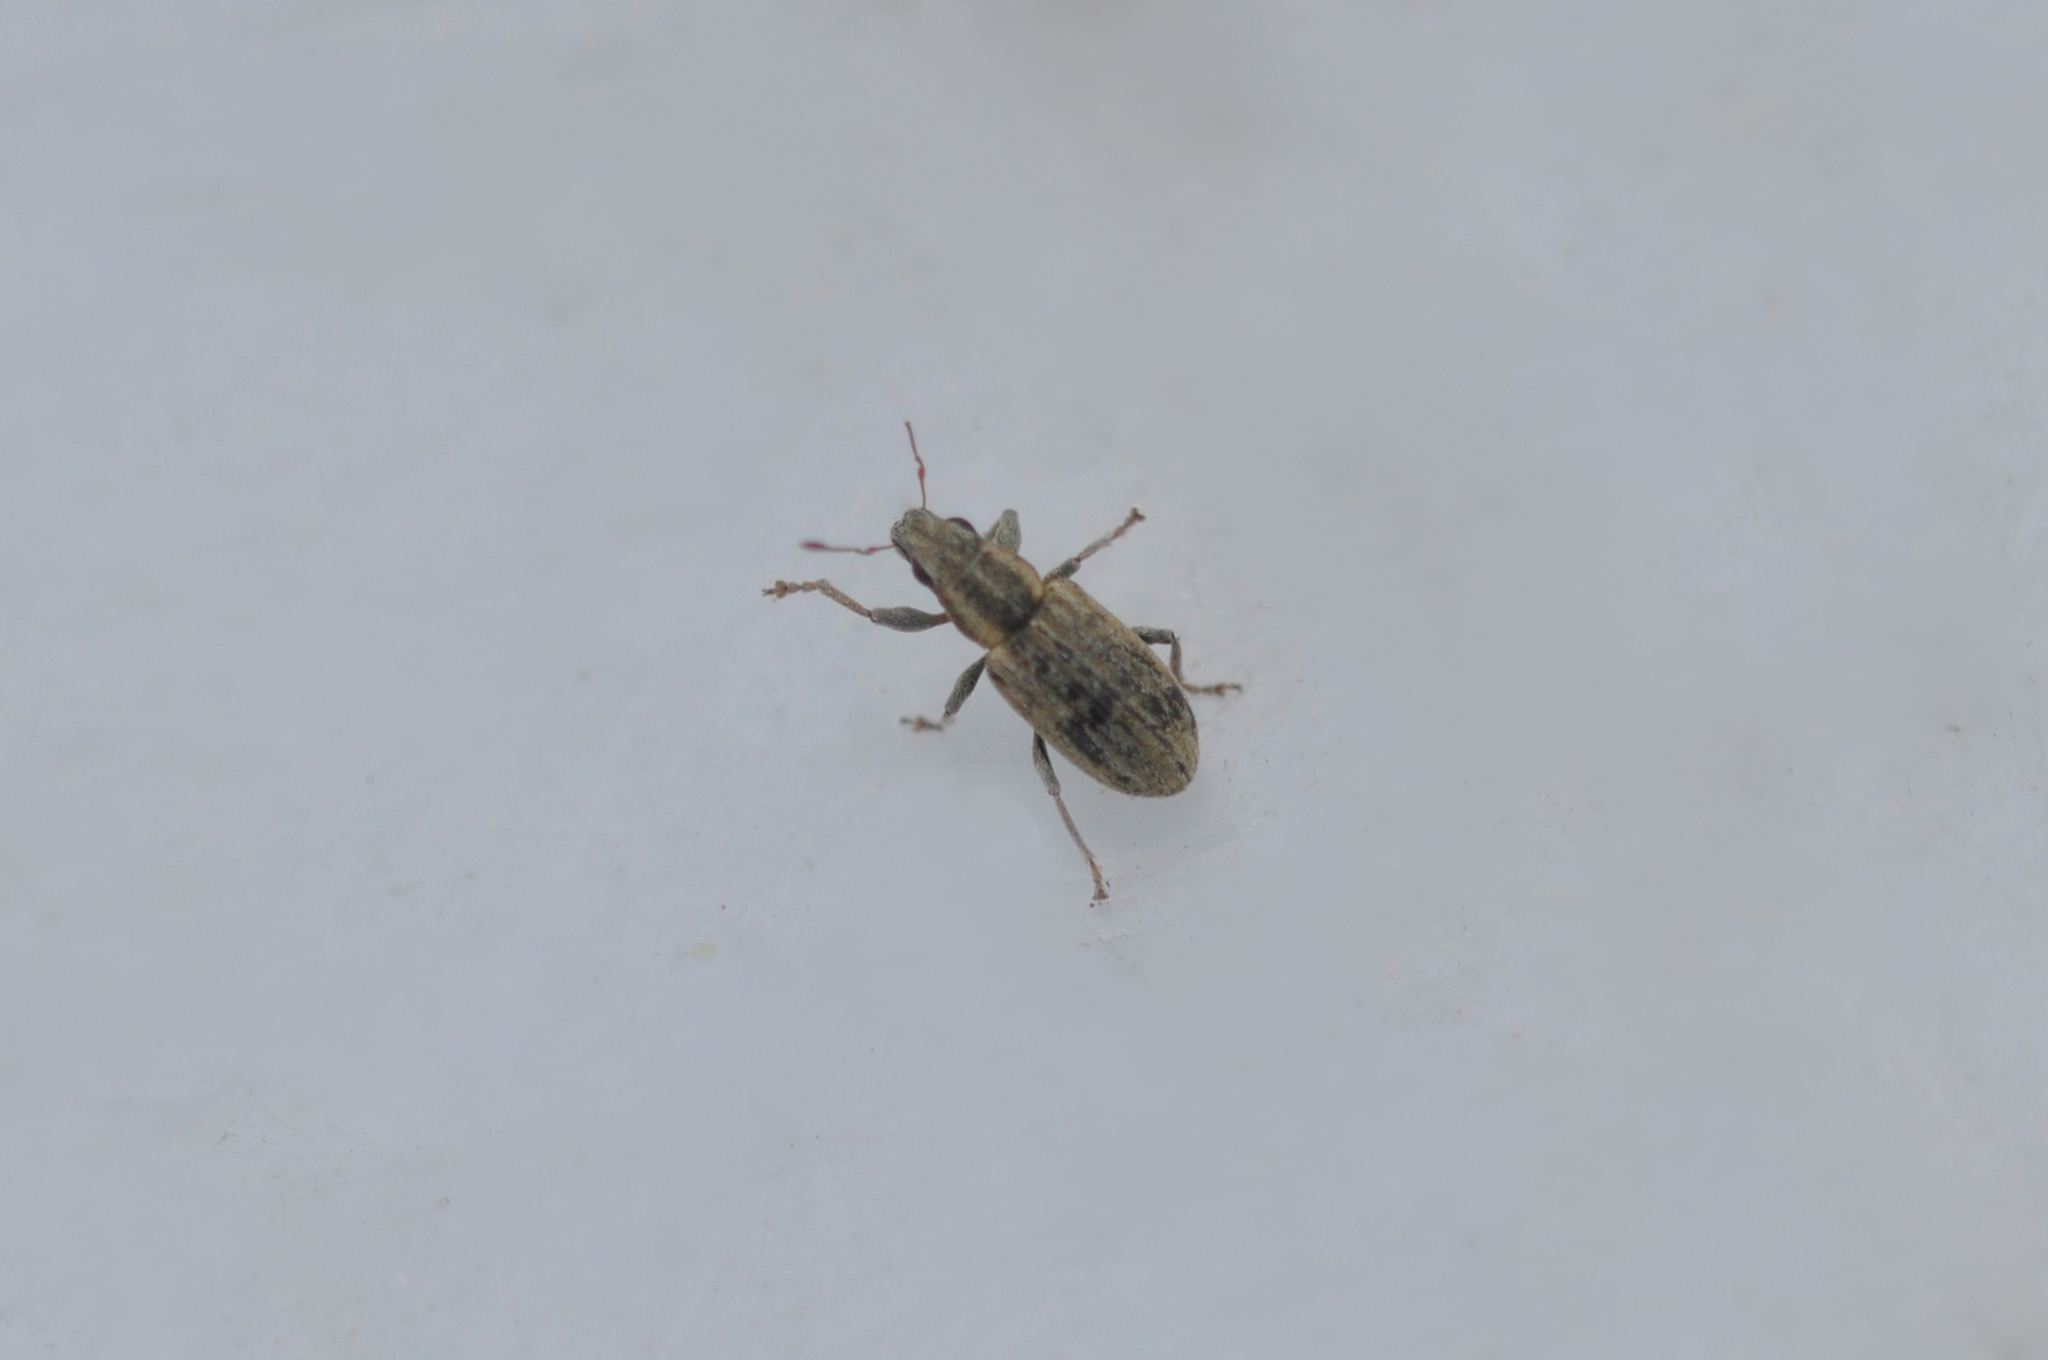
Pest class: pea_leaf_weevil